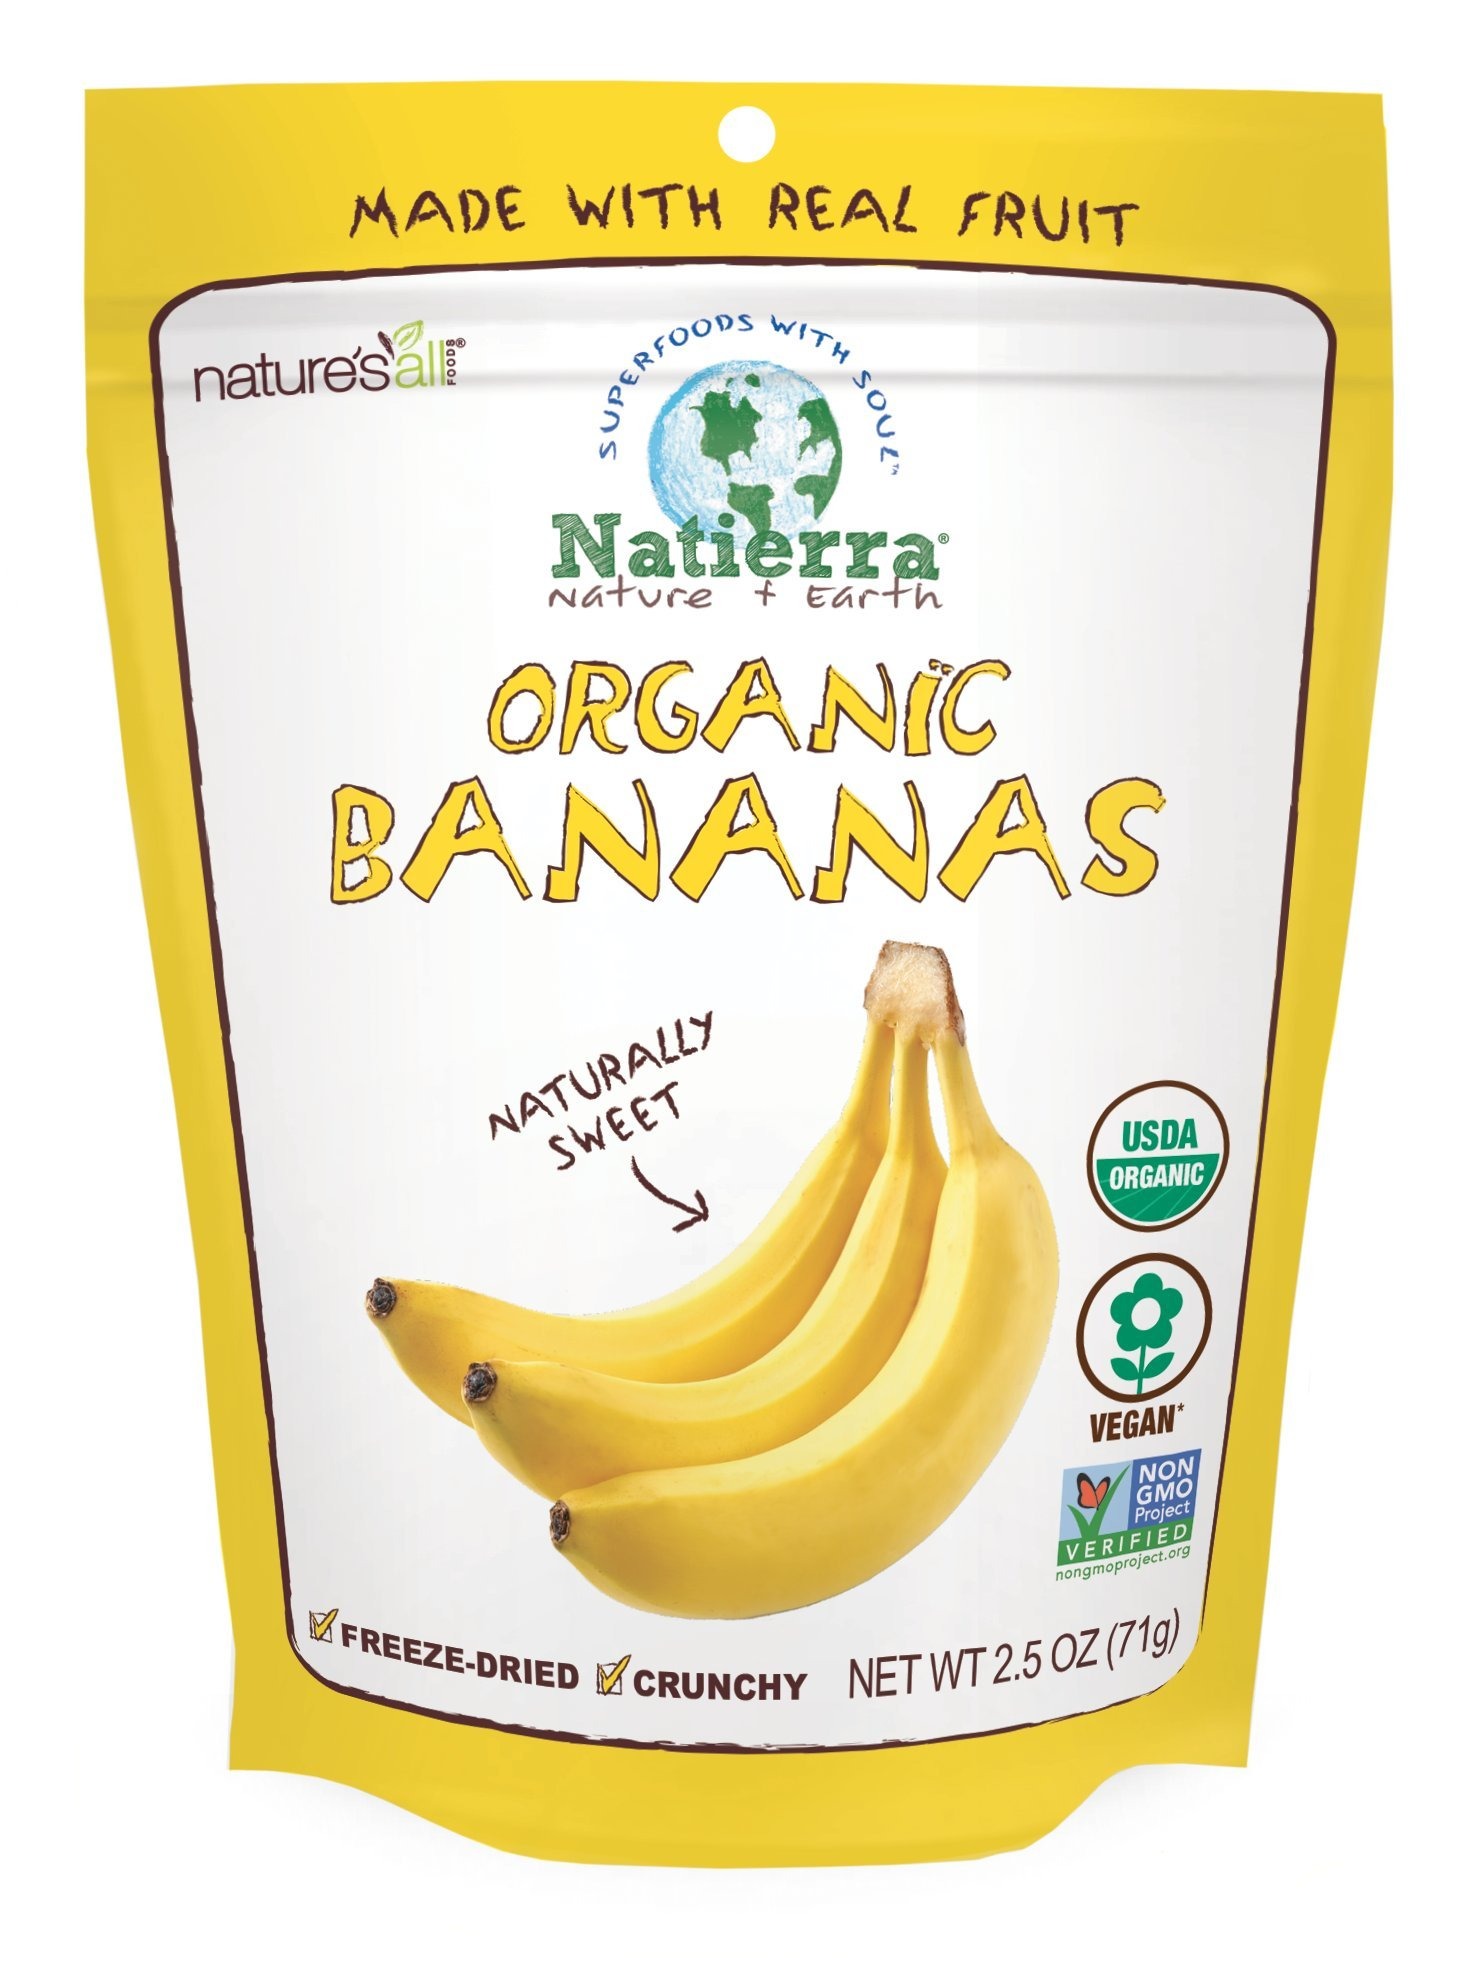
Item Name: Natierra Nature's All Foods Organic Freeze-Dried, Bananas 2.5 Oz
Bullet Point 1: We’re taking bananas on a freeze-drying adventure, to deliver the crunchiest and oh so sweet bananas that have kept all their essential nutrients. We’ve selected the ripest and tastiest bananas to bring you this delicious snack
Bullet Point 2: No Sugar Added – Why add sugar when the real thing already tastes great? Here at Natierra, we believe in giving you the product that nature intended which is why we never add any unnecessary sugar to the already-tasty treats
Bullet Point 3: Great Snack – In today’s busy world, it’s important to have a go-to healthy snack and Natierra should be your first option. Perfect for the desk drawer or inside your kid’s lunch box, a healthy snack is just a crunch away!
Bullet Point 4: Freeze-Drying Process – Freeze-drying is a process that removes 99% of the water within a fruit or vegetable while retaining most of the color, flavor, and nutrients you’d expect out of fruit.
Bullet Point 5: Kosher, Vegan, gluten free, GMO free and fat free with no preservatives or added sugar
Value: 2.5
Unit: ounce

Price: 7.14